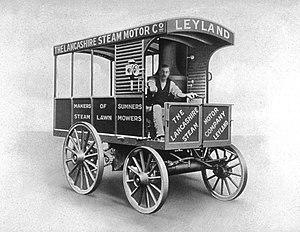
Leyland est un constructeur automobile anglais, spécialisé dans la production de camions semi-remorques et d'autobus, mais également de chars d'assaut comme le Chieftain. Il a longtemps fabriqué la Mini. En 2009, la division utilitaire, Leyland Trucks Leyland Trucks a été reprise par le groupe américain Paccar.
Leyland Trucks est un constructeur britannique de camions de moyen et lourd tonnage impalnté à Leyland, dans la Lancashire en Angleterre. Depuis 1998, c'est une filiale du groupe américain Paccar.